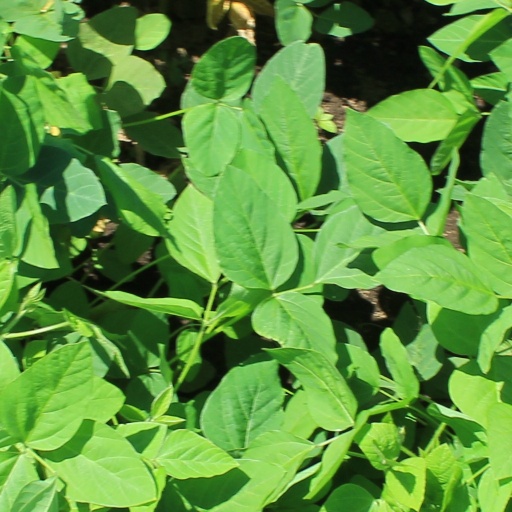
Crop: soybean